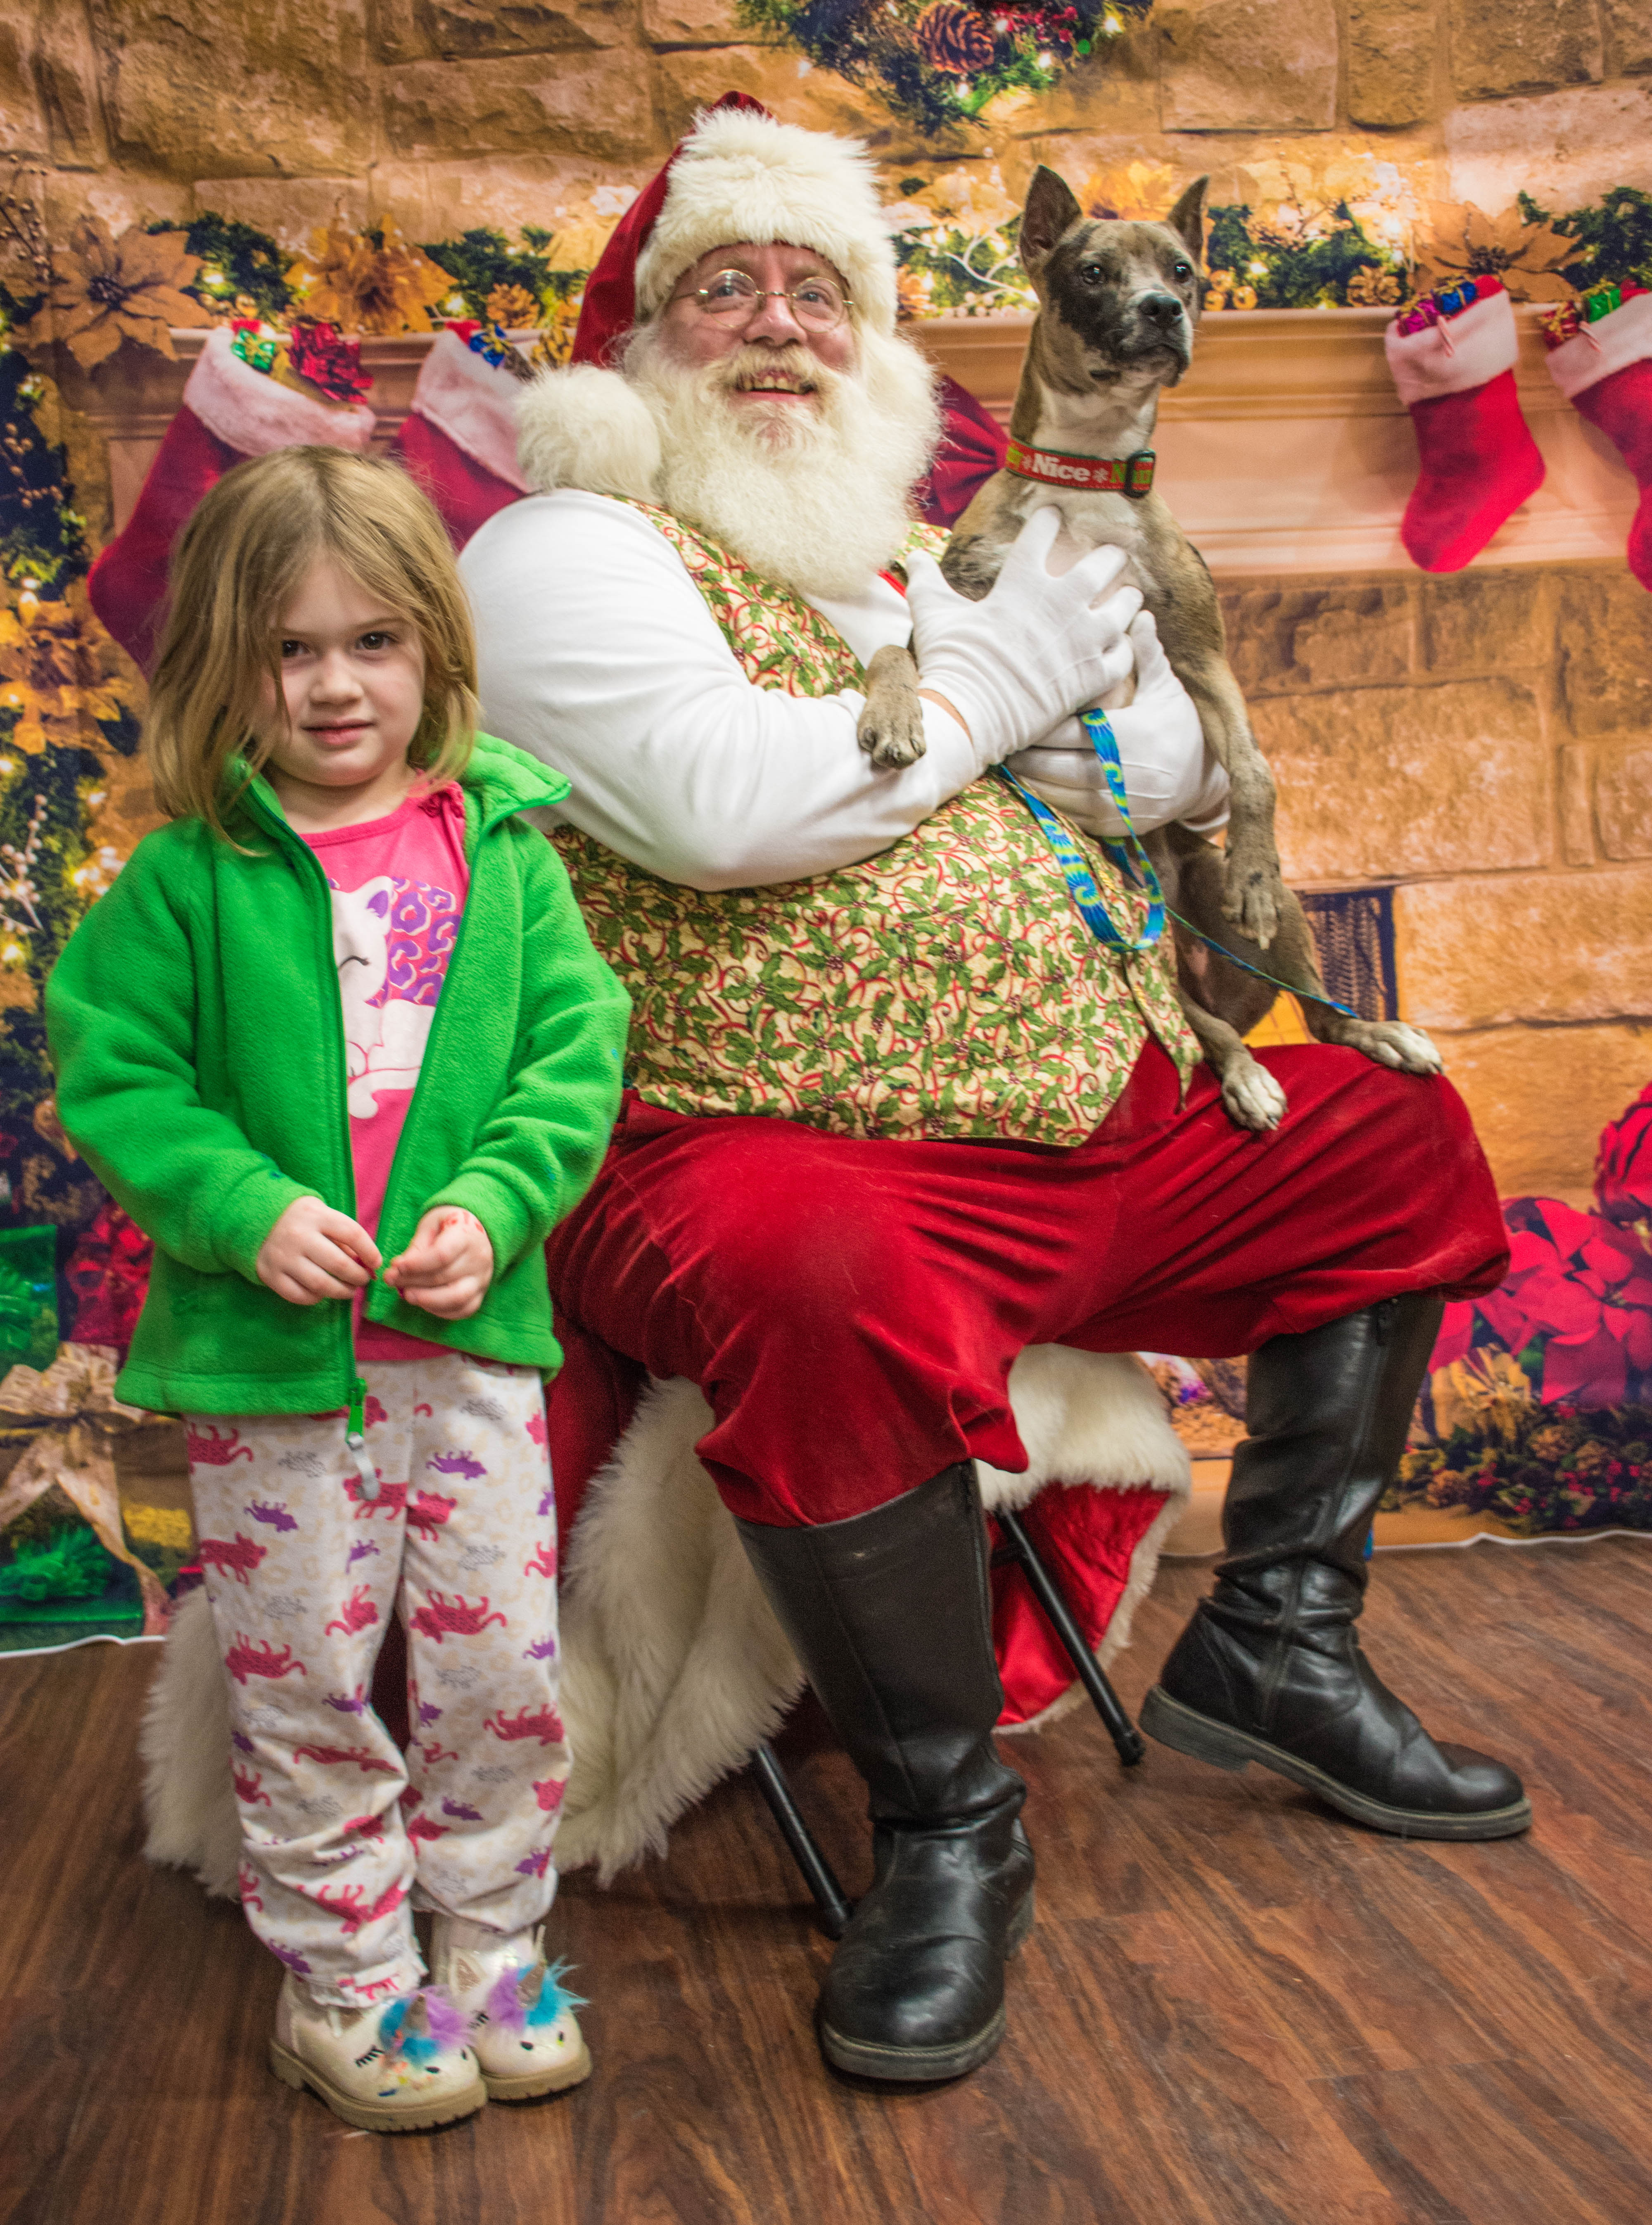
dogs, santa, christmas, santa claus, green, christmas eve, fictional character, event, holiday, fun, tree, photography, costume, christmas tree, child, tradition, toddler